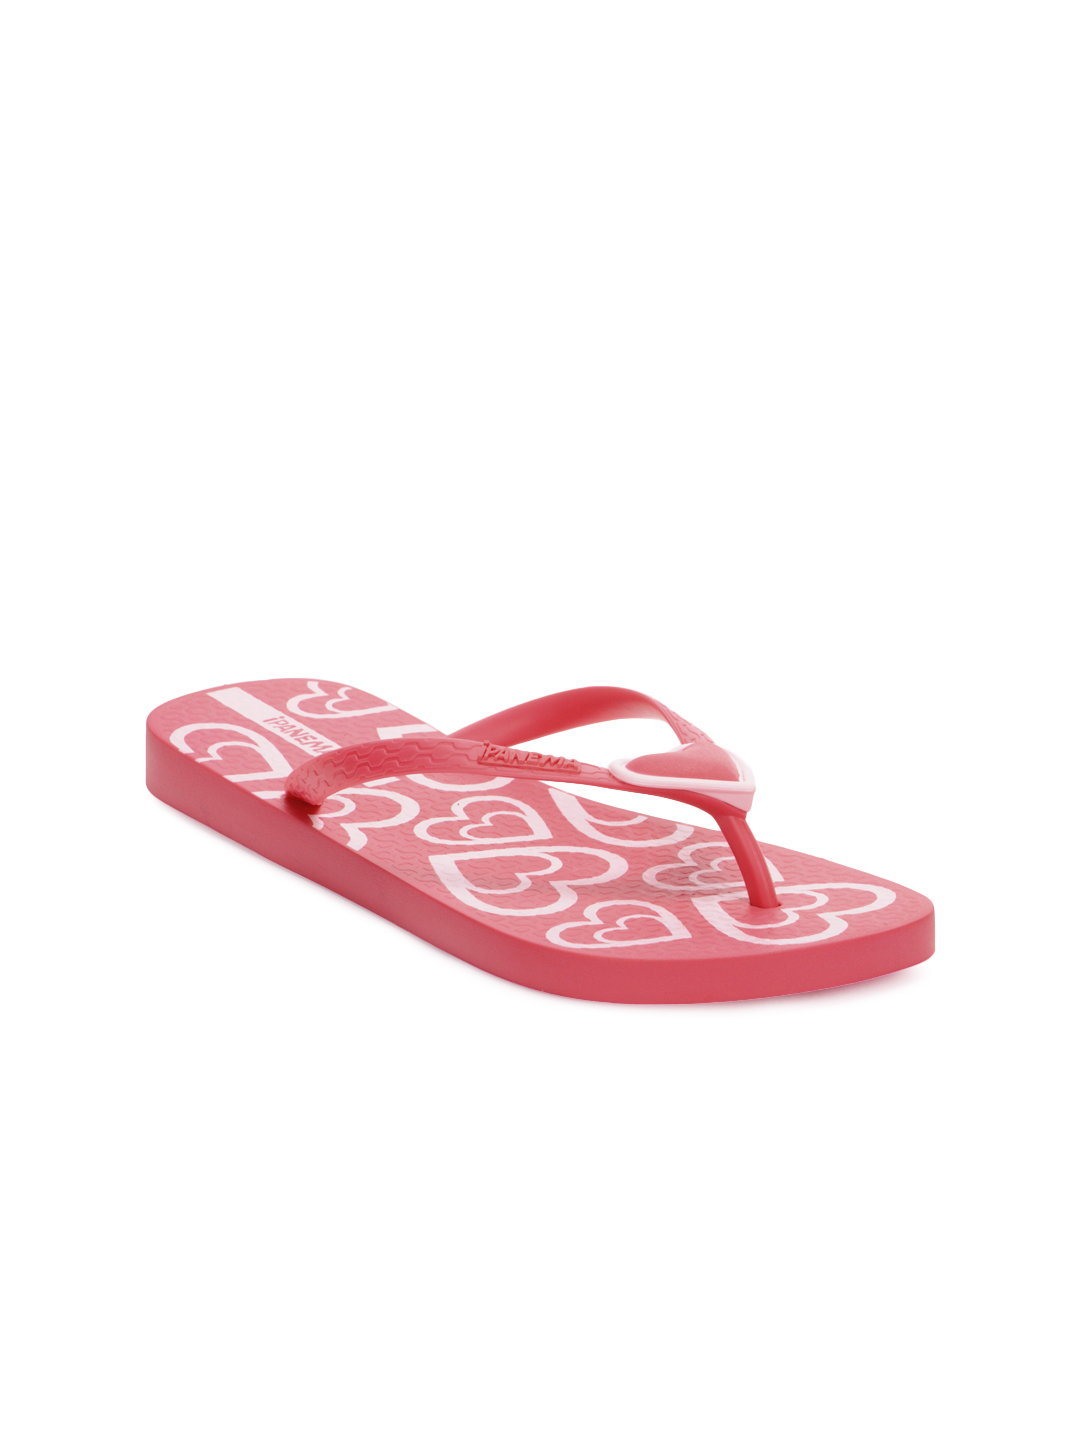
iPanema Women Pink Flip Flops
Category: Footwear / Flip Flops / Flip Flops
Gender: Women
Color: Pink
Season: Winter 2012
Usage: Casual